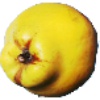
Label: Quince 1